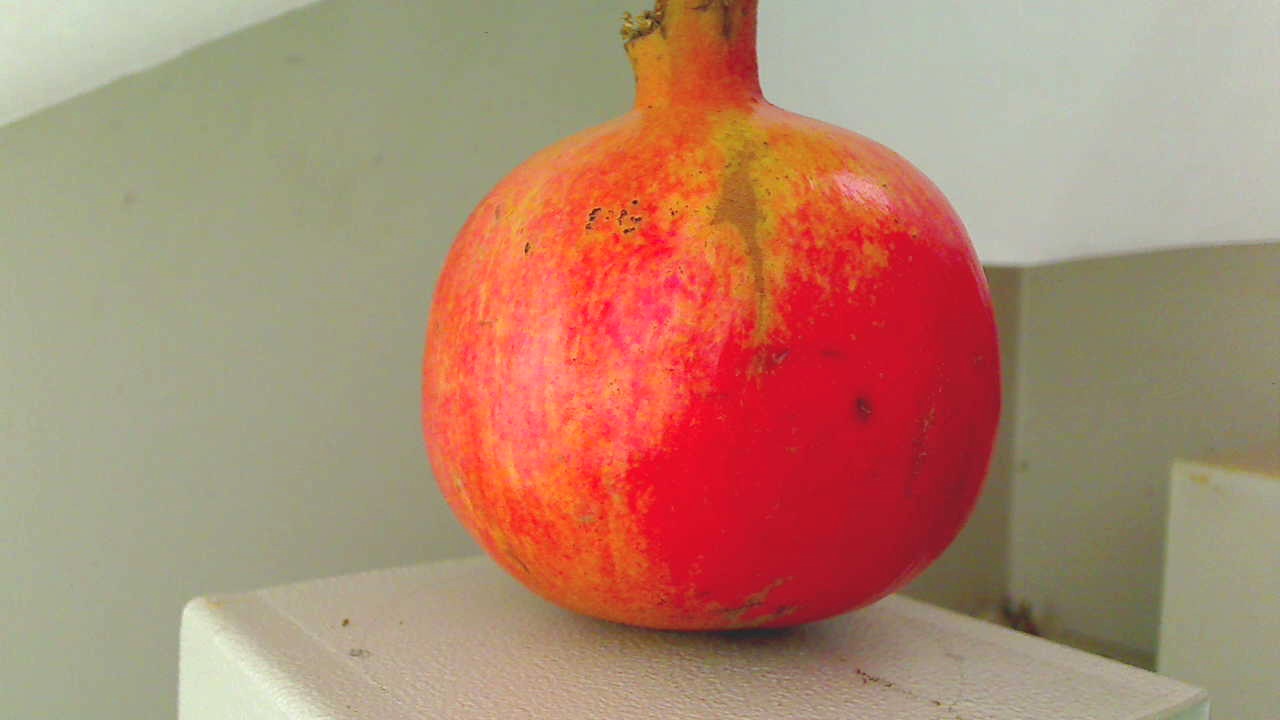
Grade: grade-2
Quality: quality-2